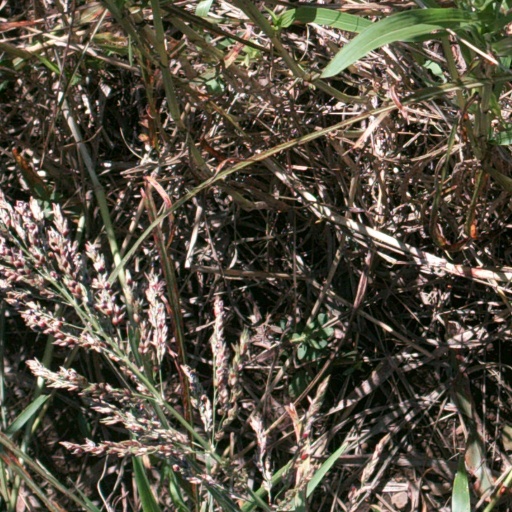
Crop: sorghum